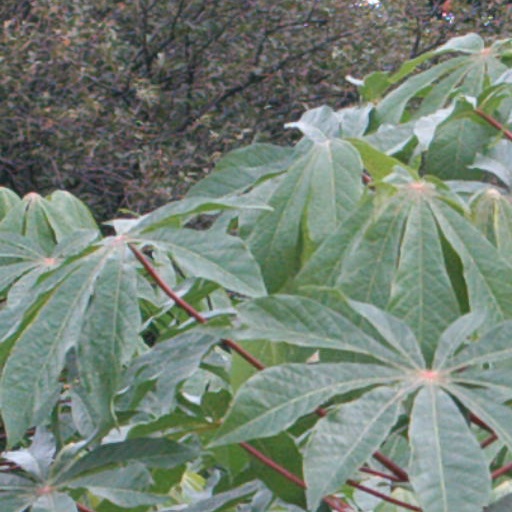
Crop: cassava